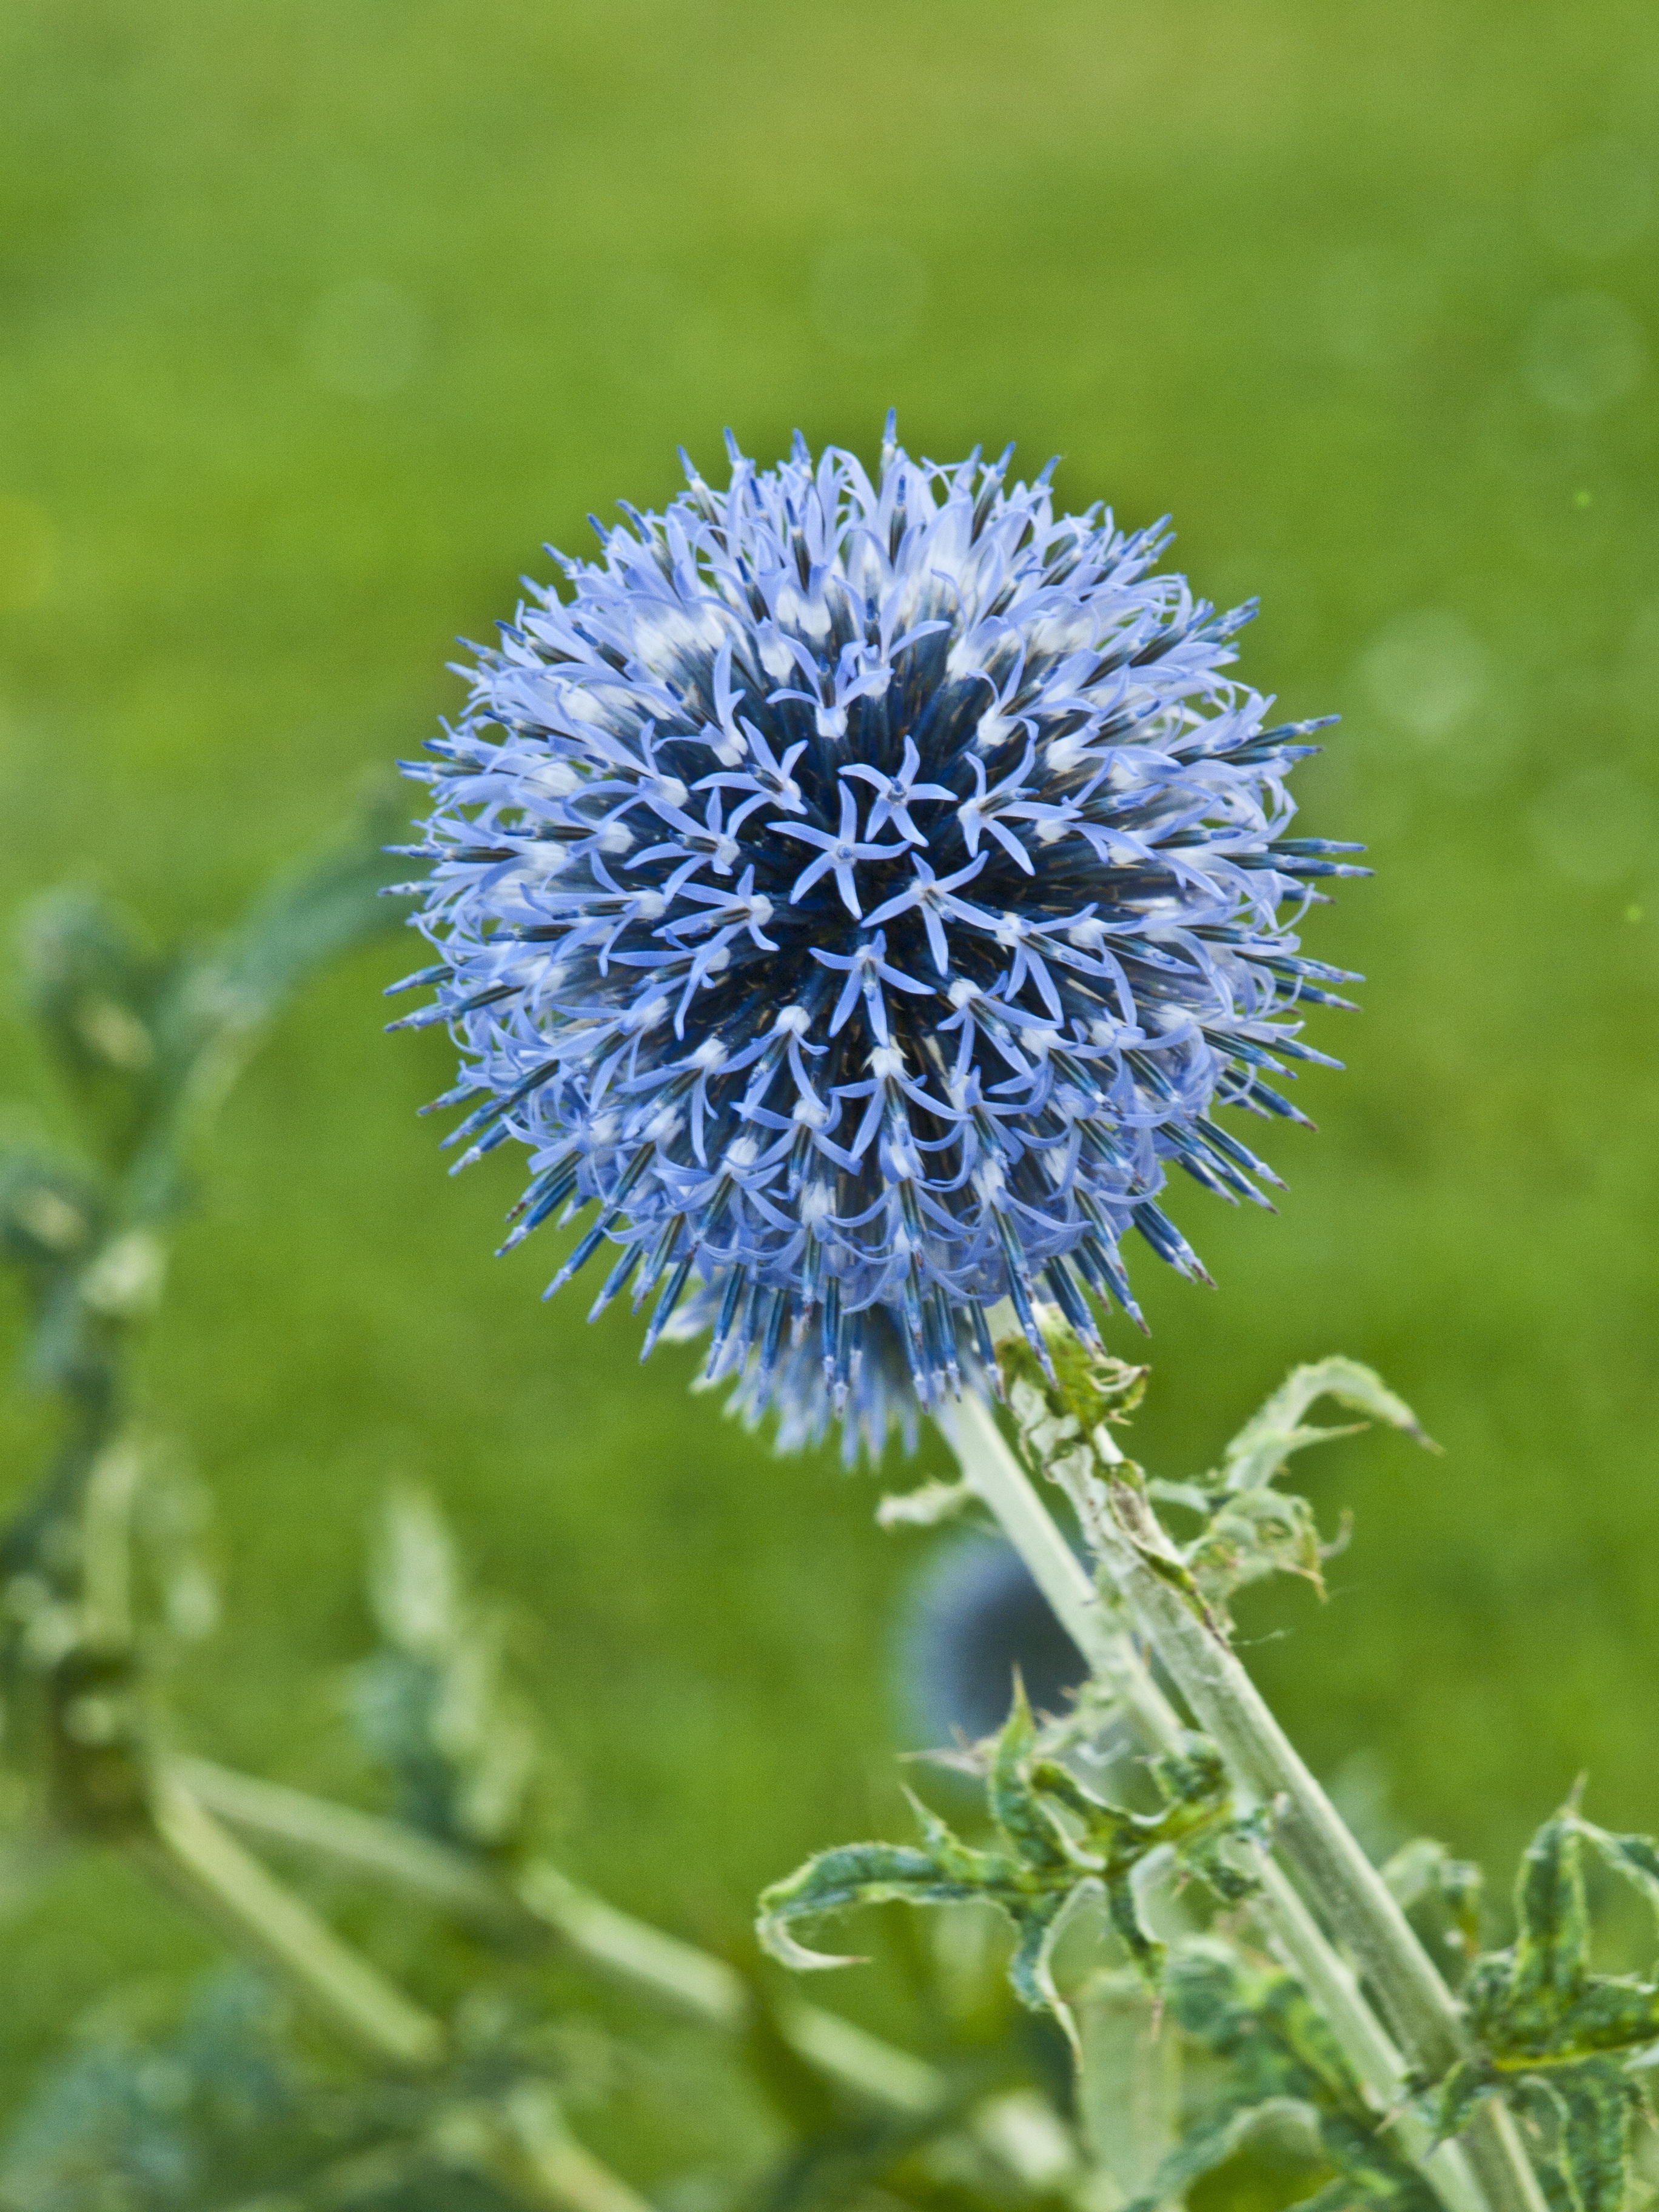
nature, prickly, plant, field, meadow, dandelion, flower, produce, botany, garden, flora, wildflower, thistle, arable, about, ornamental thistle, flowering plant, daisy family, blue beautiful, silybum, land plant, jasione montana